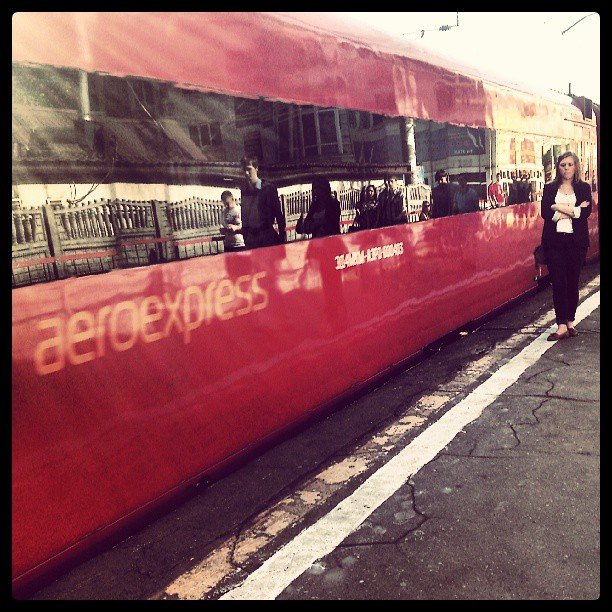
A red train passing by a woman on road.

Girl standing at train station next to red train.

A woman standing on the road next to a train.

A large long train on a steel track.

a person walking on a platform near a train